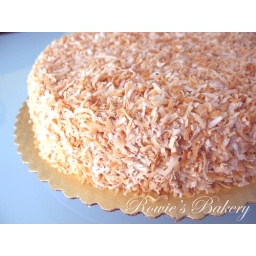
Rich white coconut buttercream coated with toasted coconut over chocolate cake filled with chocolate pastry cream filling.